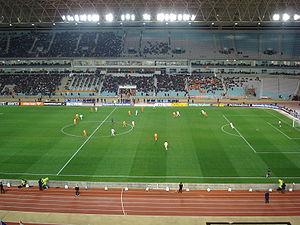
Tunisie - Pays-Bas (1-1), Stade de Radès, Tunis, Tunisie